History of Virginia

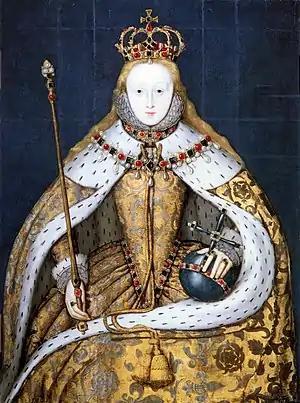
Virginia was named for Queen Elizabeth I of England, who was known as the "Virgin Queen."

In 1540, a party led by two Spaniards, Juan de Villalobos and Francisco de Silvera, sent by Hernando de Soto, entered what is now Lee County in search of gold. In the spring of 1567, Hernando Moyano de Morales, a sergeant of Spanish explorer Juan Pardo, led a group of soldiers northward from Fort San Juan in Joara, a native town in what is now western North Carolina, to attack and destroy the Chisca village of "Maniatique" near present-day Saltville. The attack near Saltville was the first recorded battle in Virginia history.